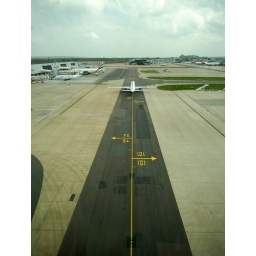
Gatwick Airport, seen from the walking bridge in the North Terminal building. London, England